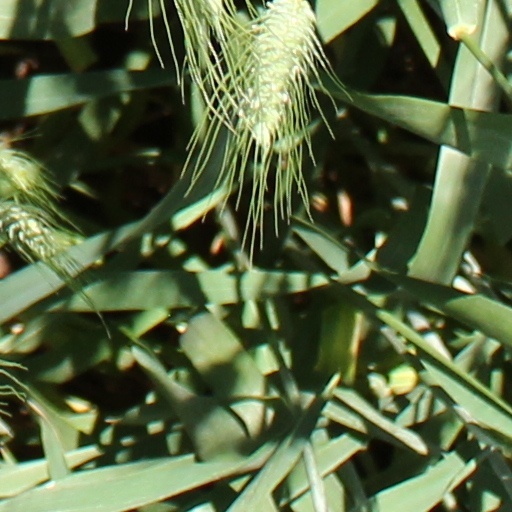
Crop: wheat